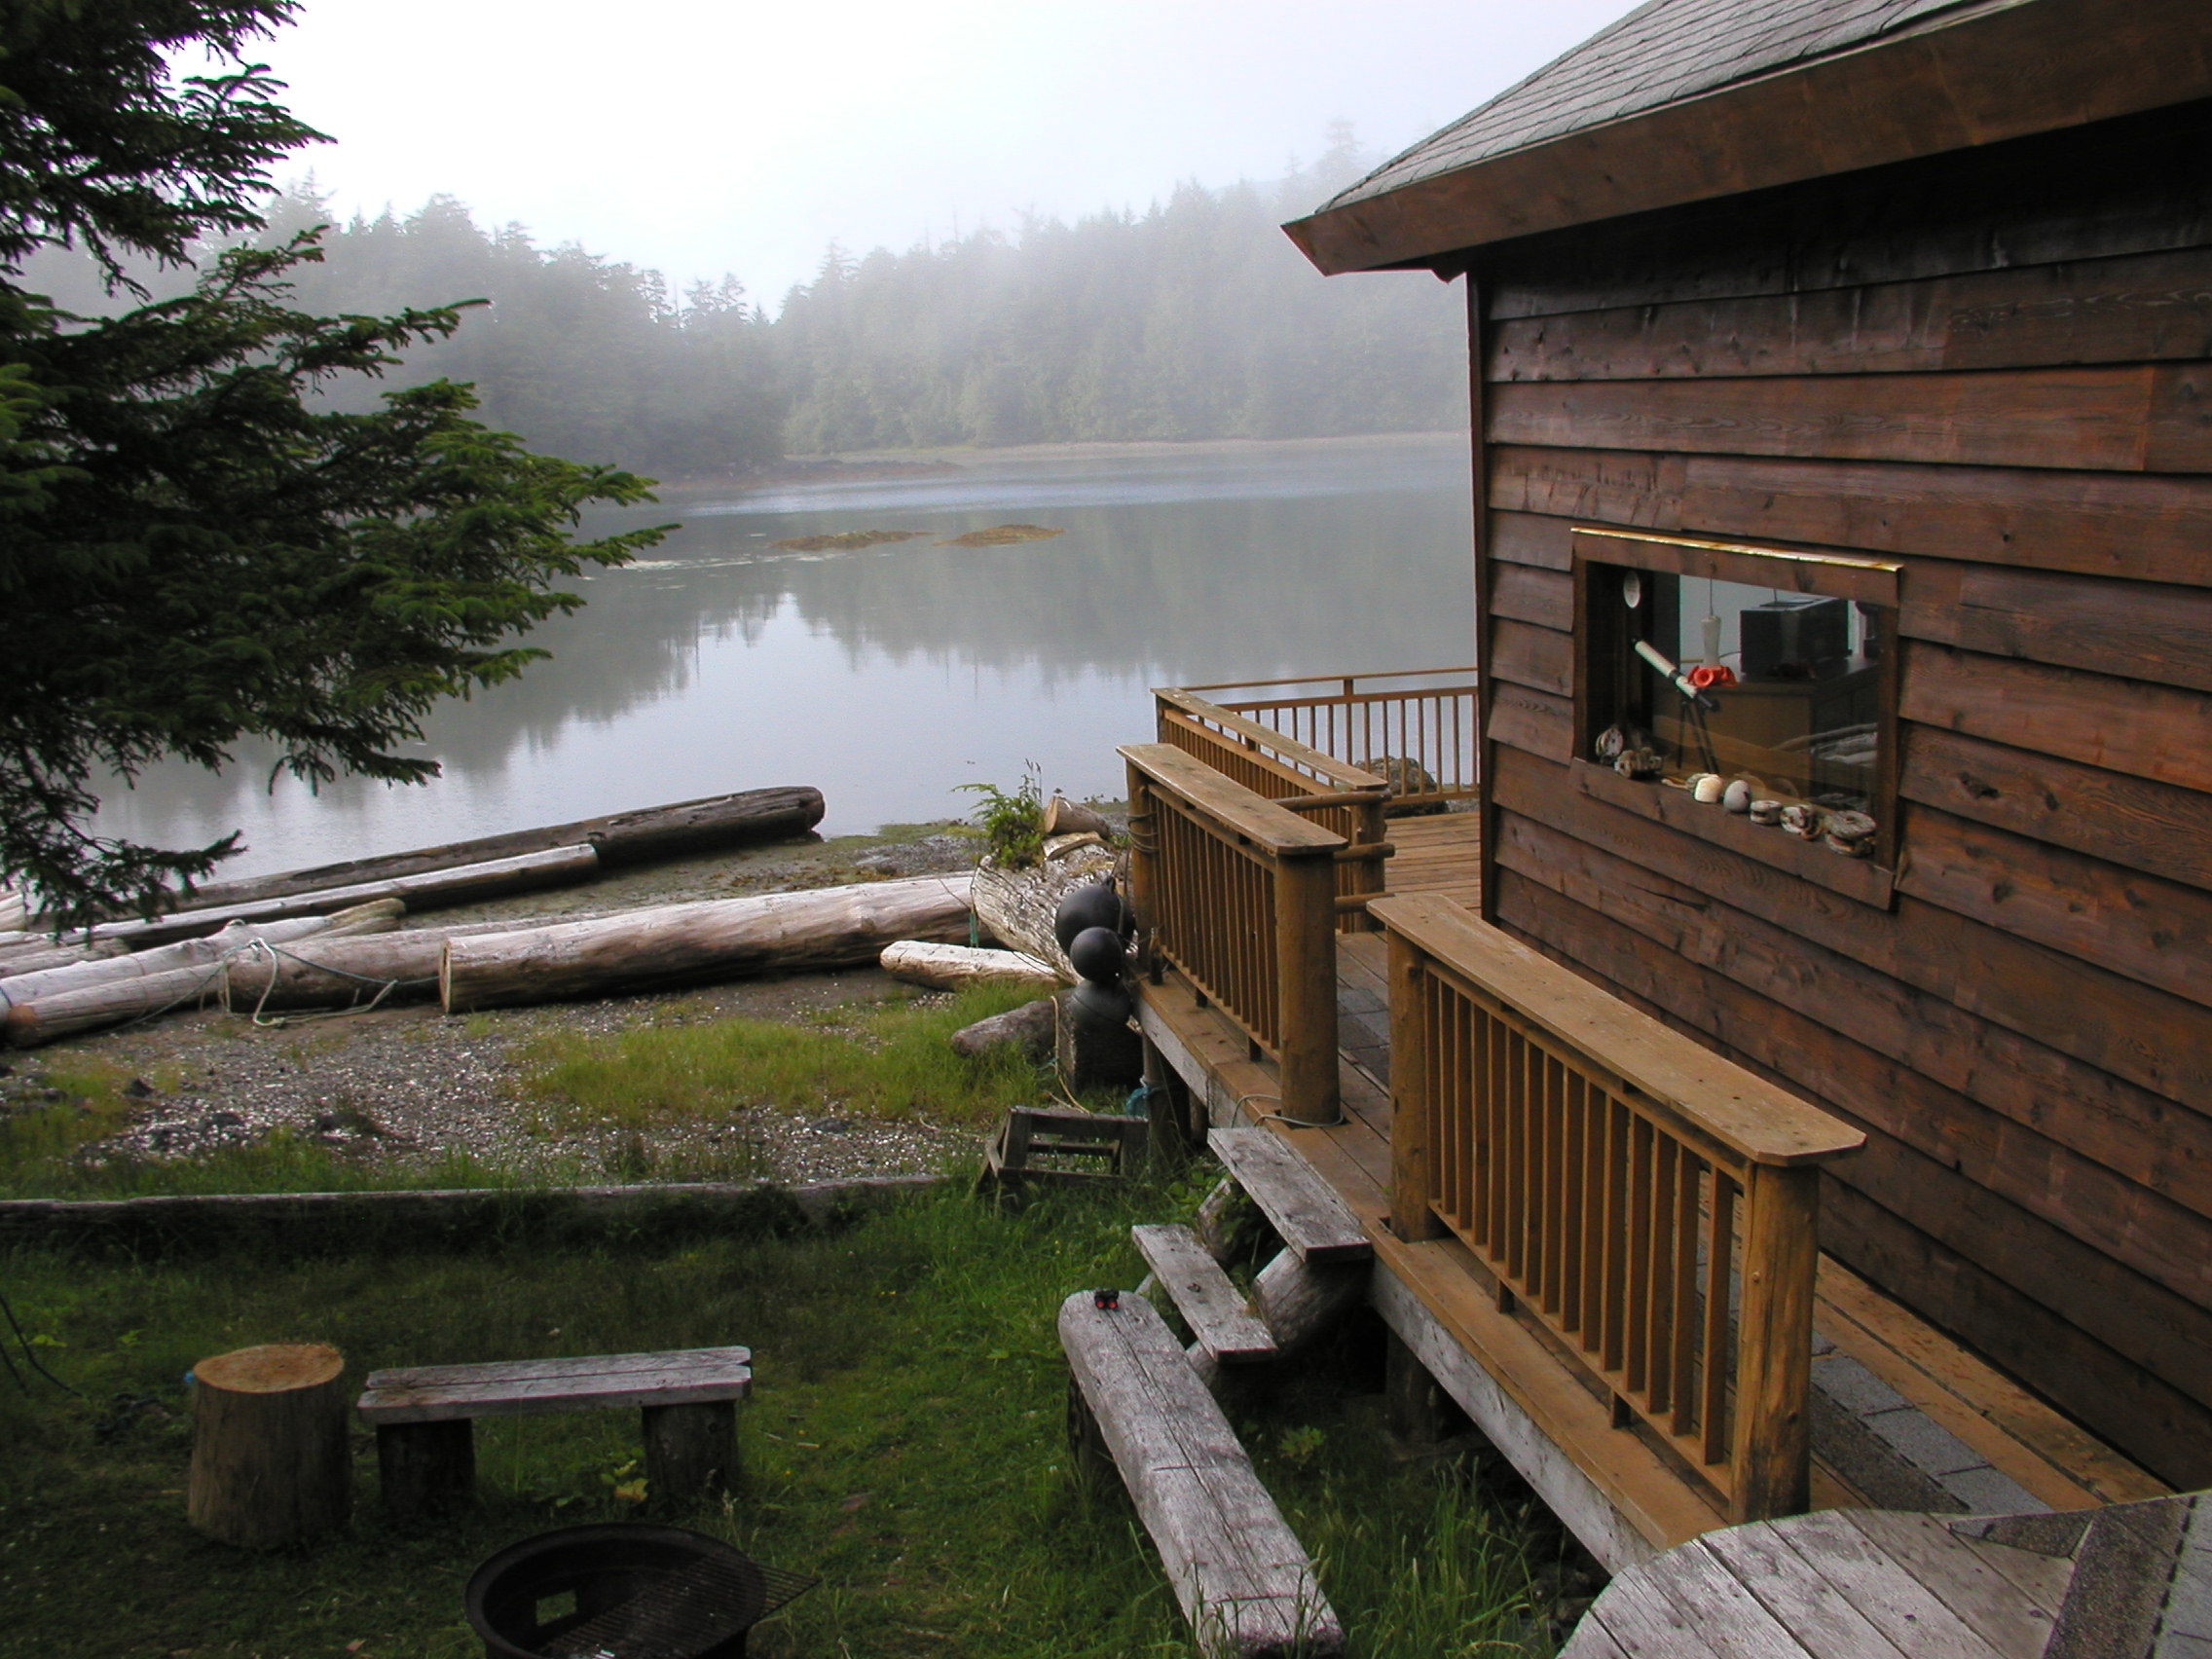
cottage, boathouse, waterway, canada, estate